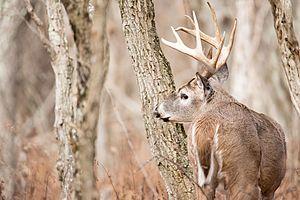
Le parc national de Shenandoah est un parc national américain s'étendant sur une partie des Blue Ridge Mountains dans le piémont de l'État de Virginie. Le plus haut sommet est Hawksbill Mountain, qui culmine à 1 228 mètres.